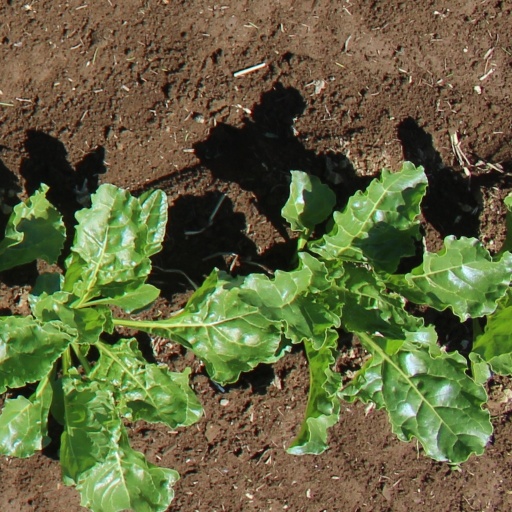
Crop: sugar beet